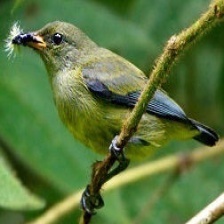
Species: YELLOW BELLIED FLOWERPECKER
Scientific name: DICAEUM MELANOXANTHUM